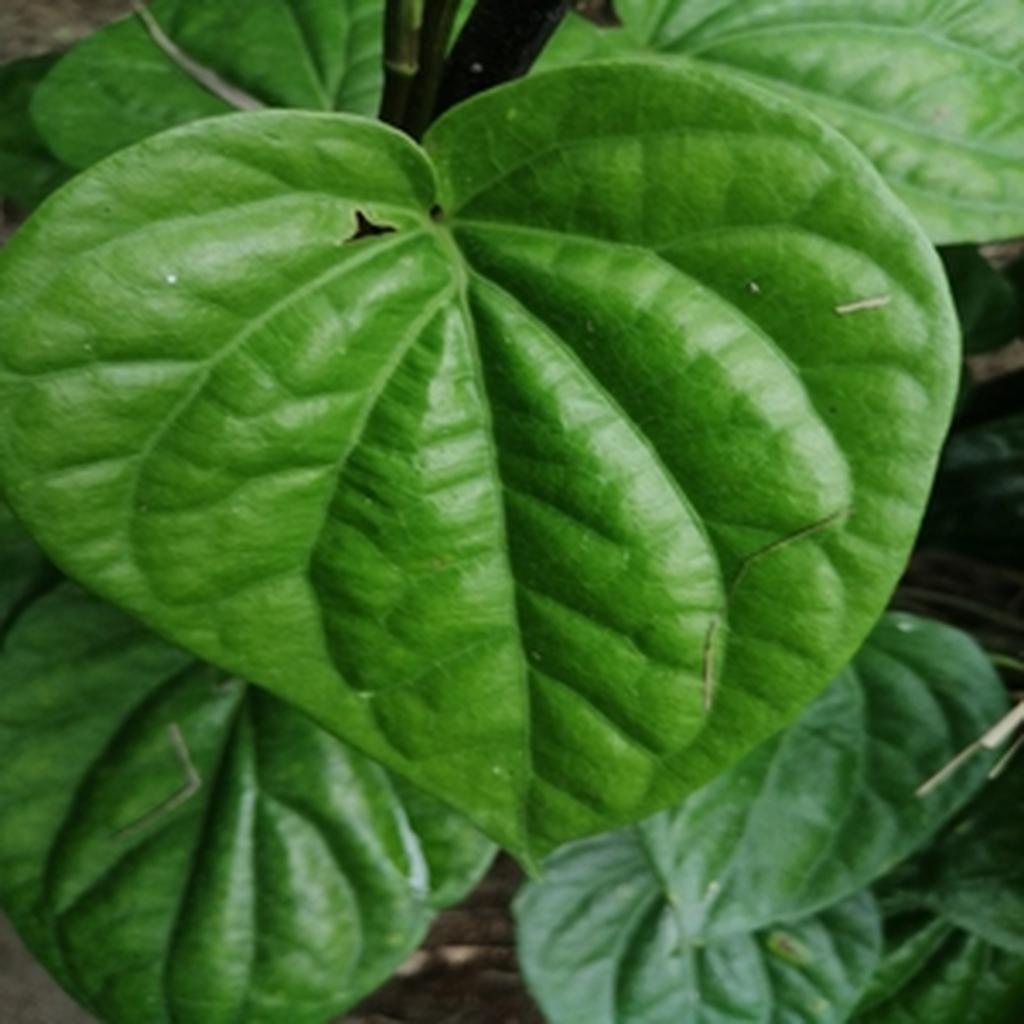
Label: Healthy_Leaf